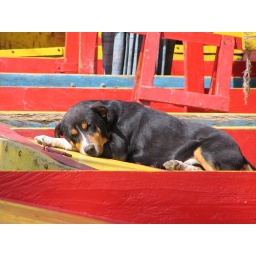
This dog is asleep on one of the many boats you can ride around Xochimilco. (S. Mexico City)